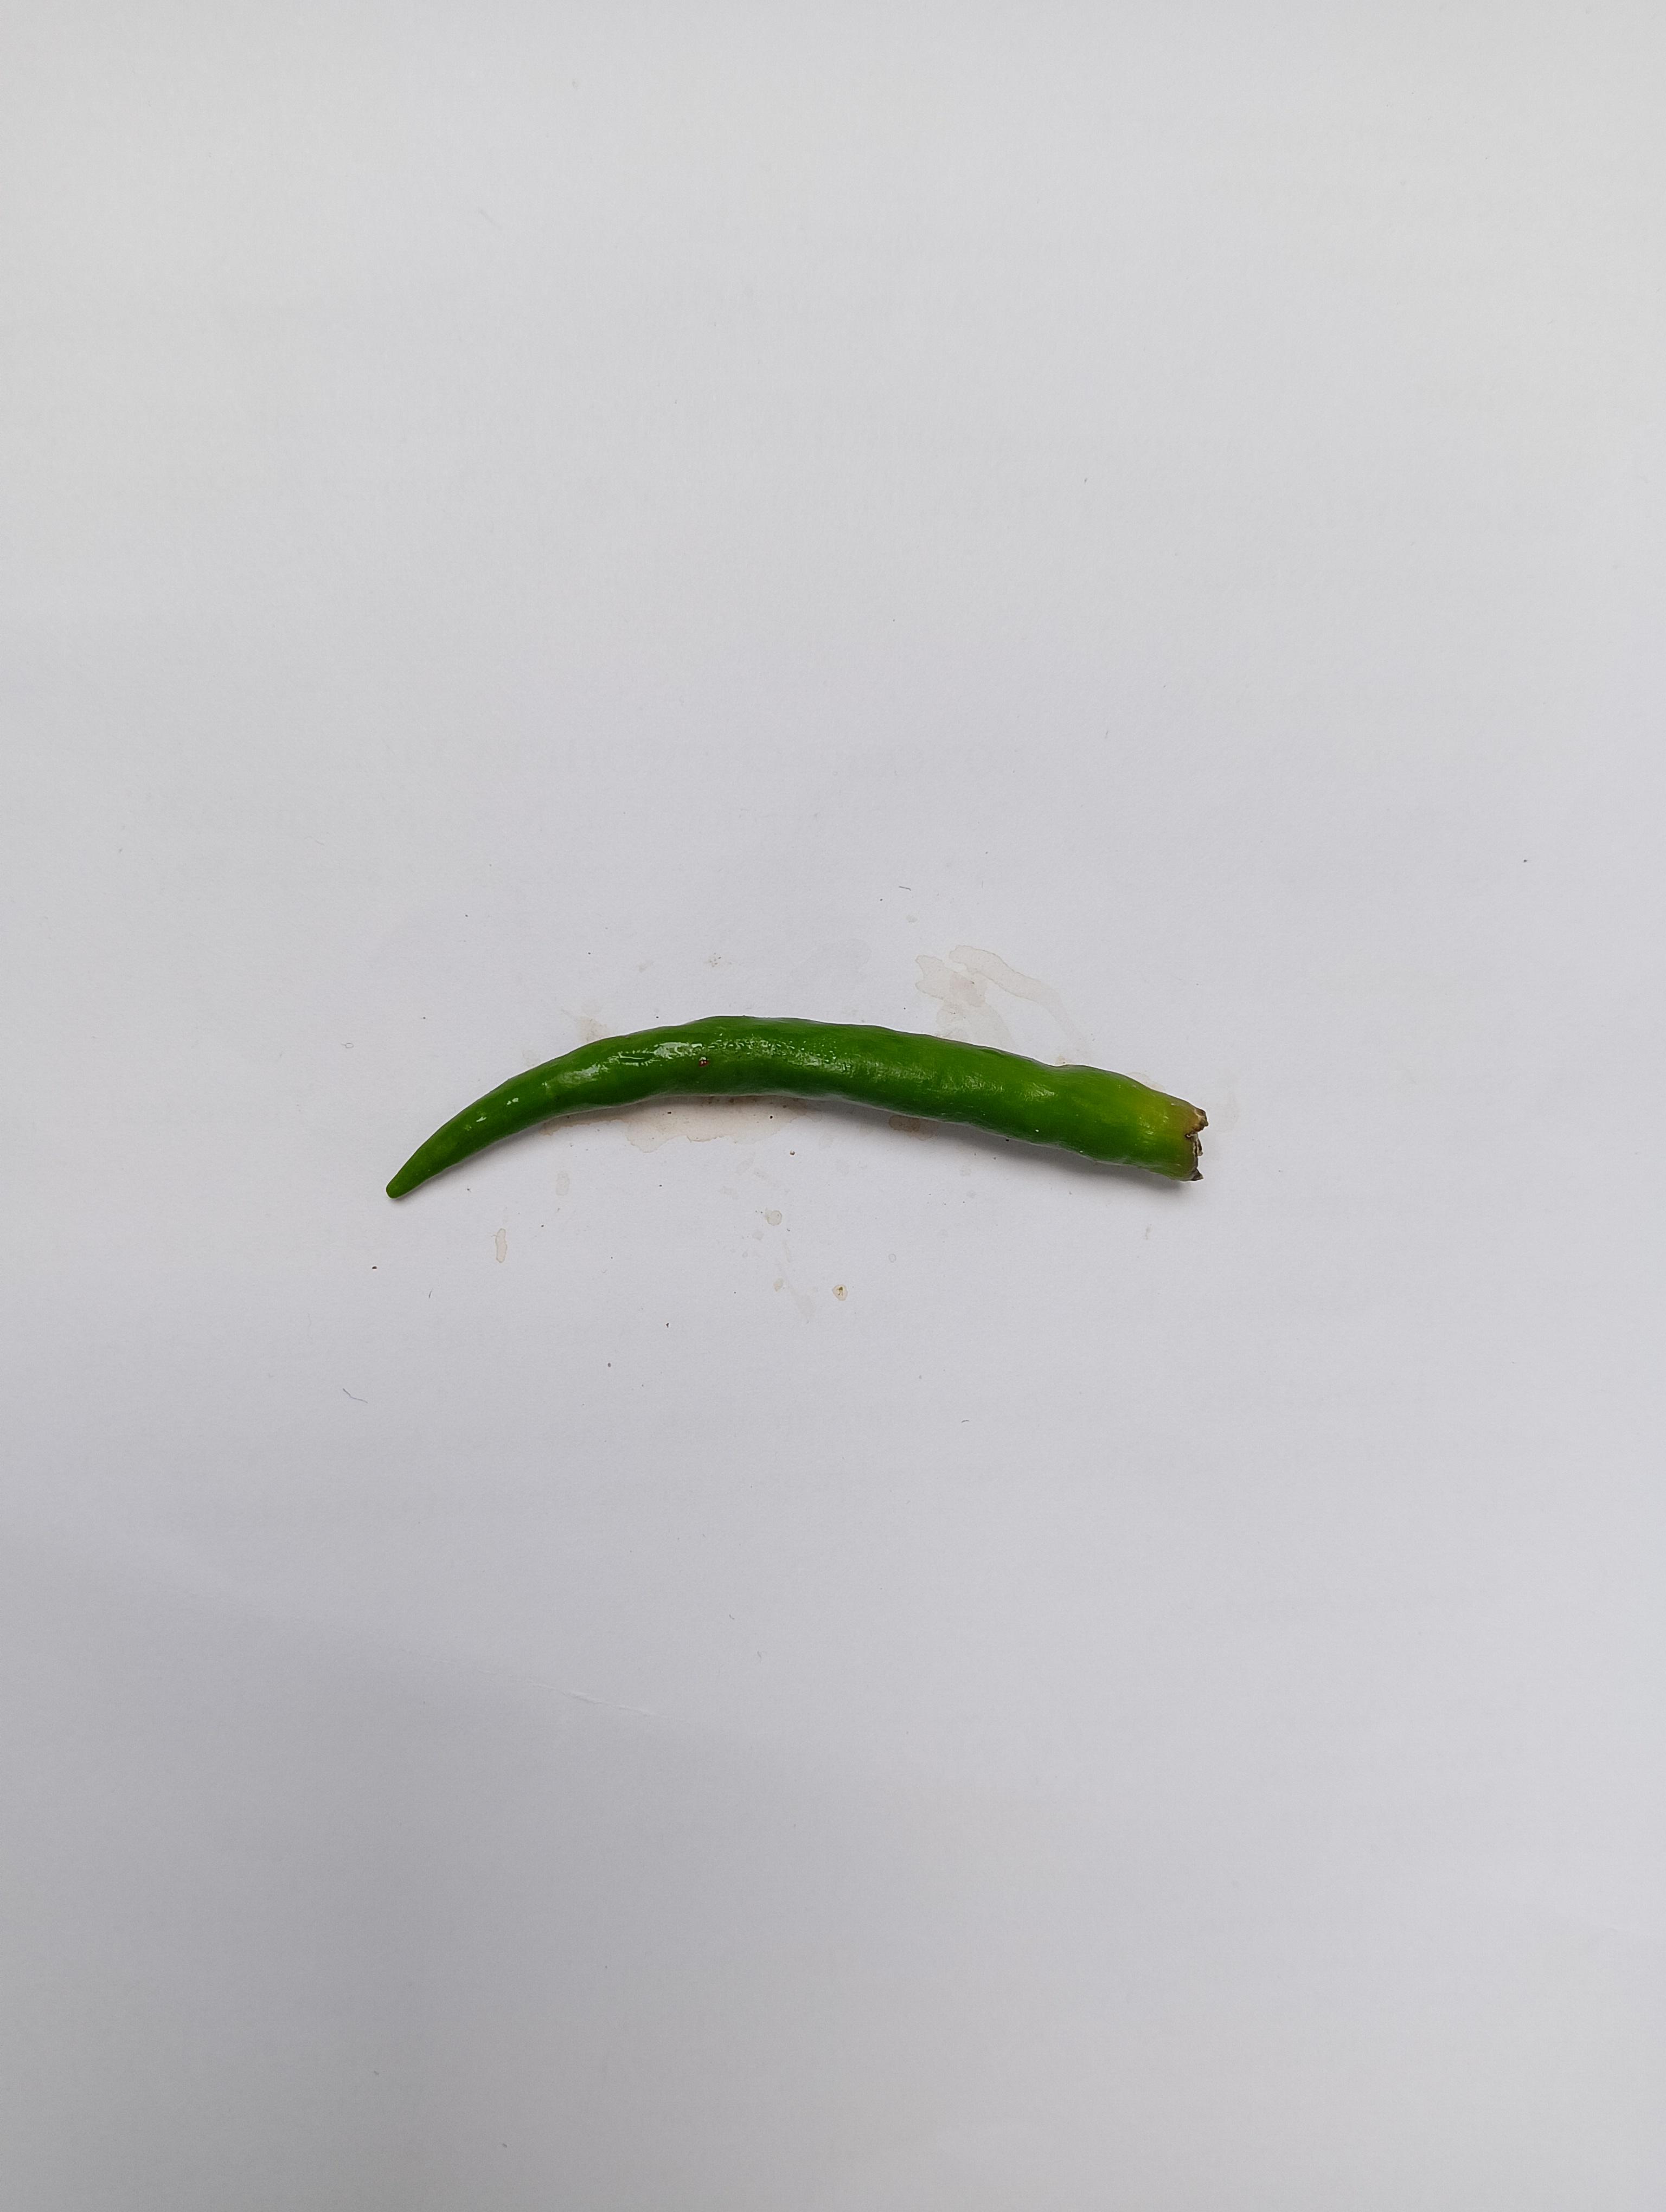
Label: Green Chili